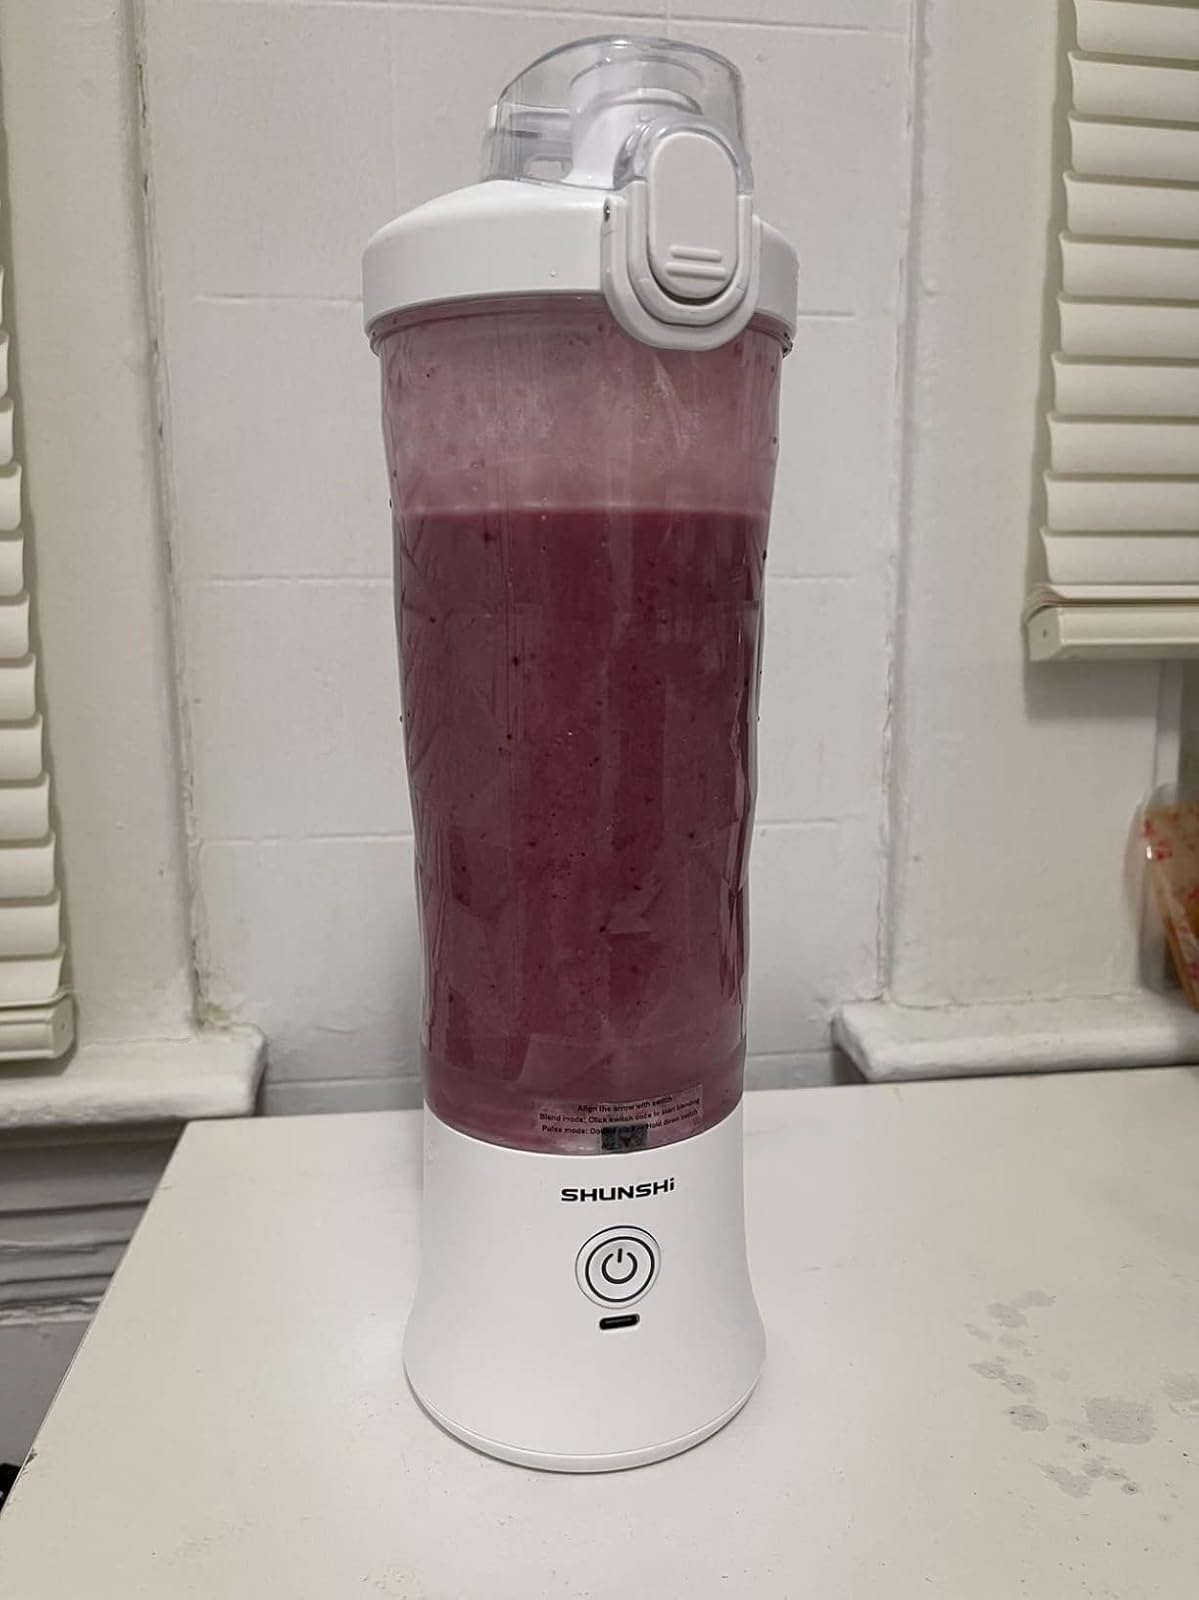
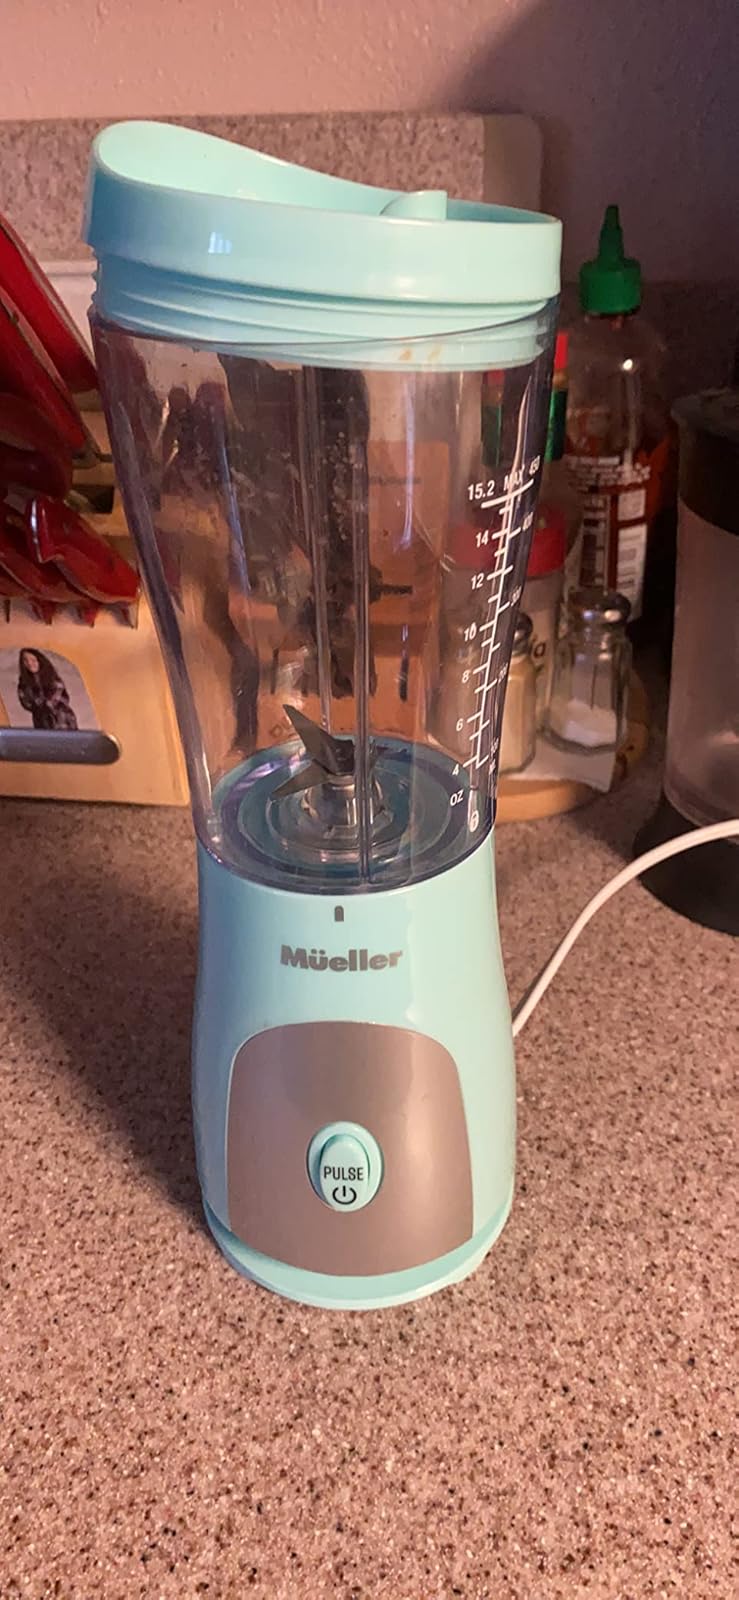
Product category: items_blender
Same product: no